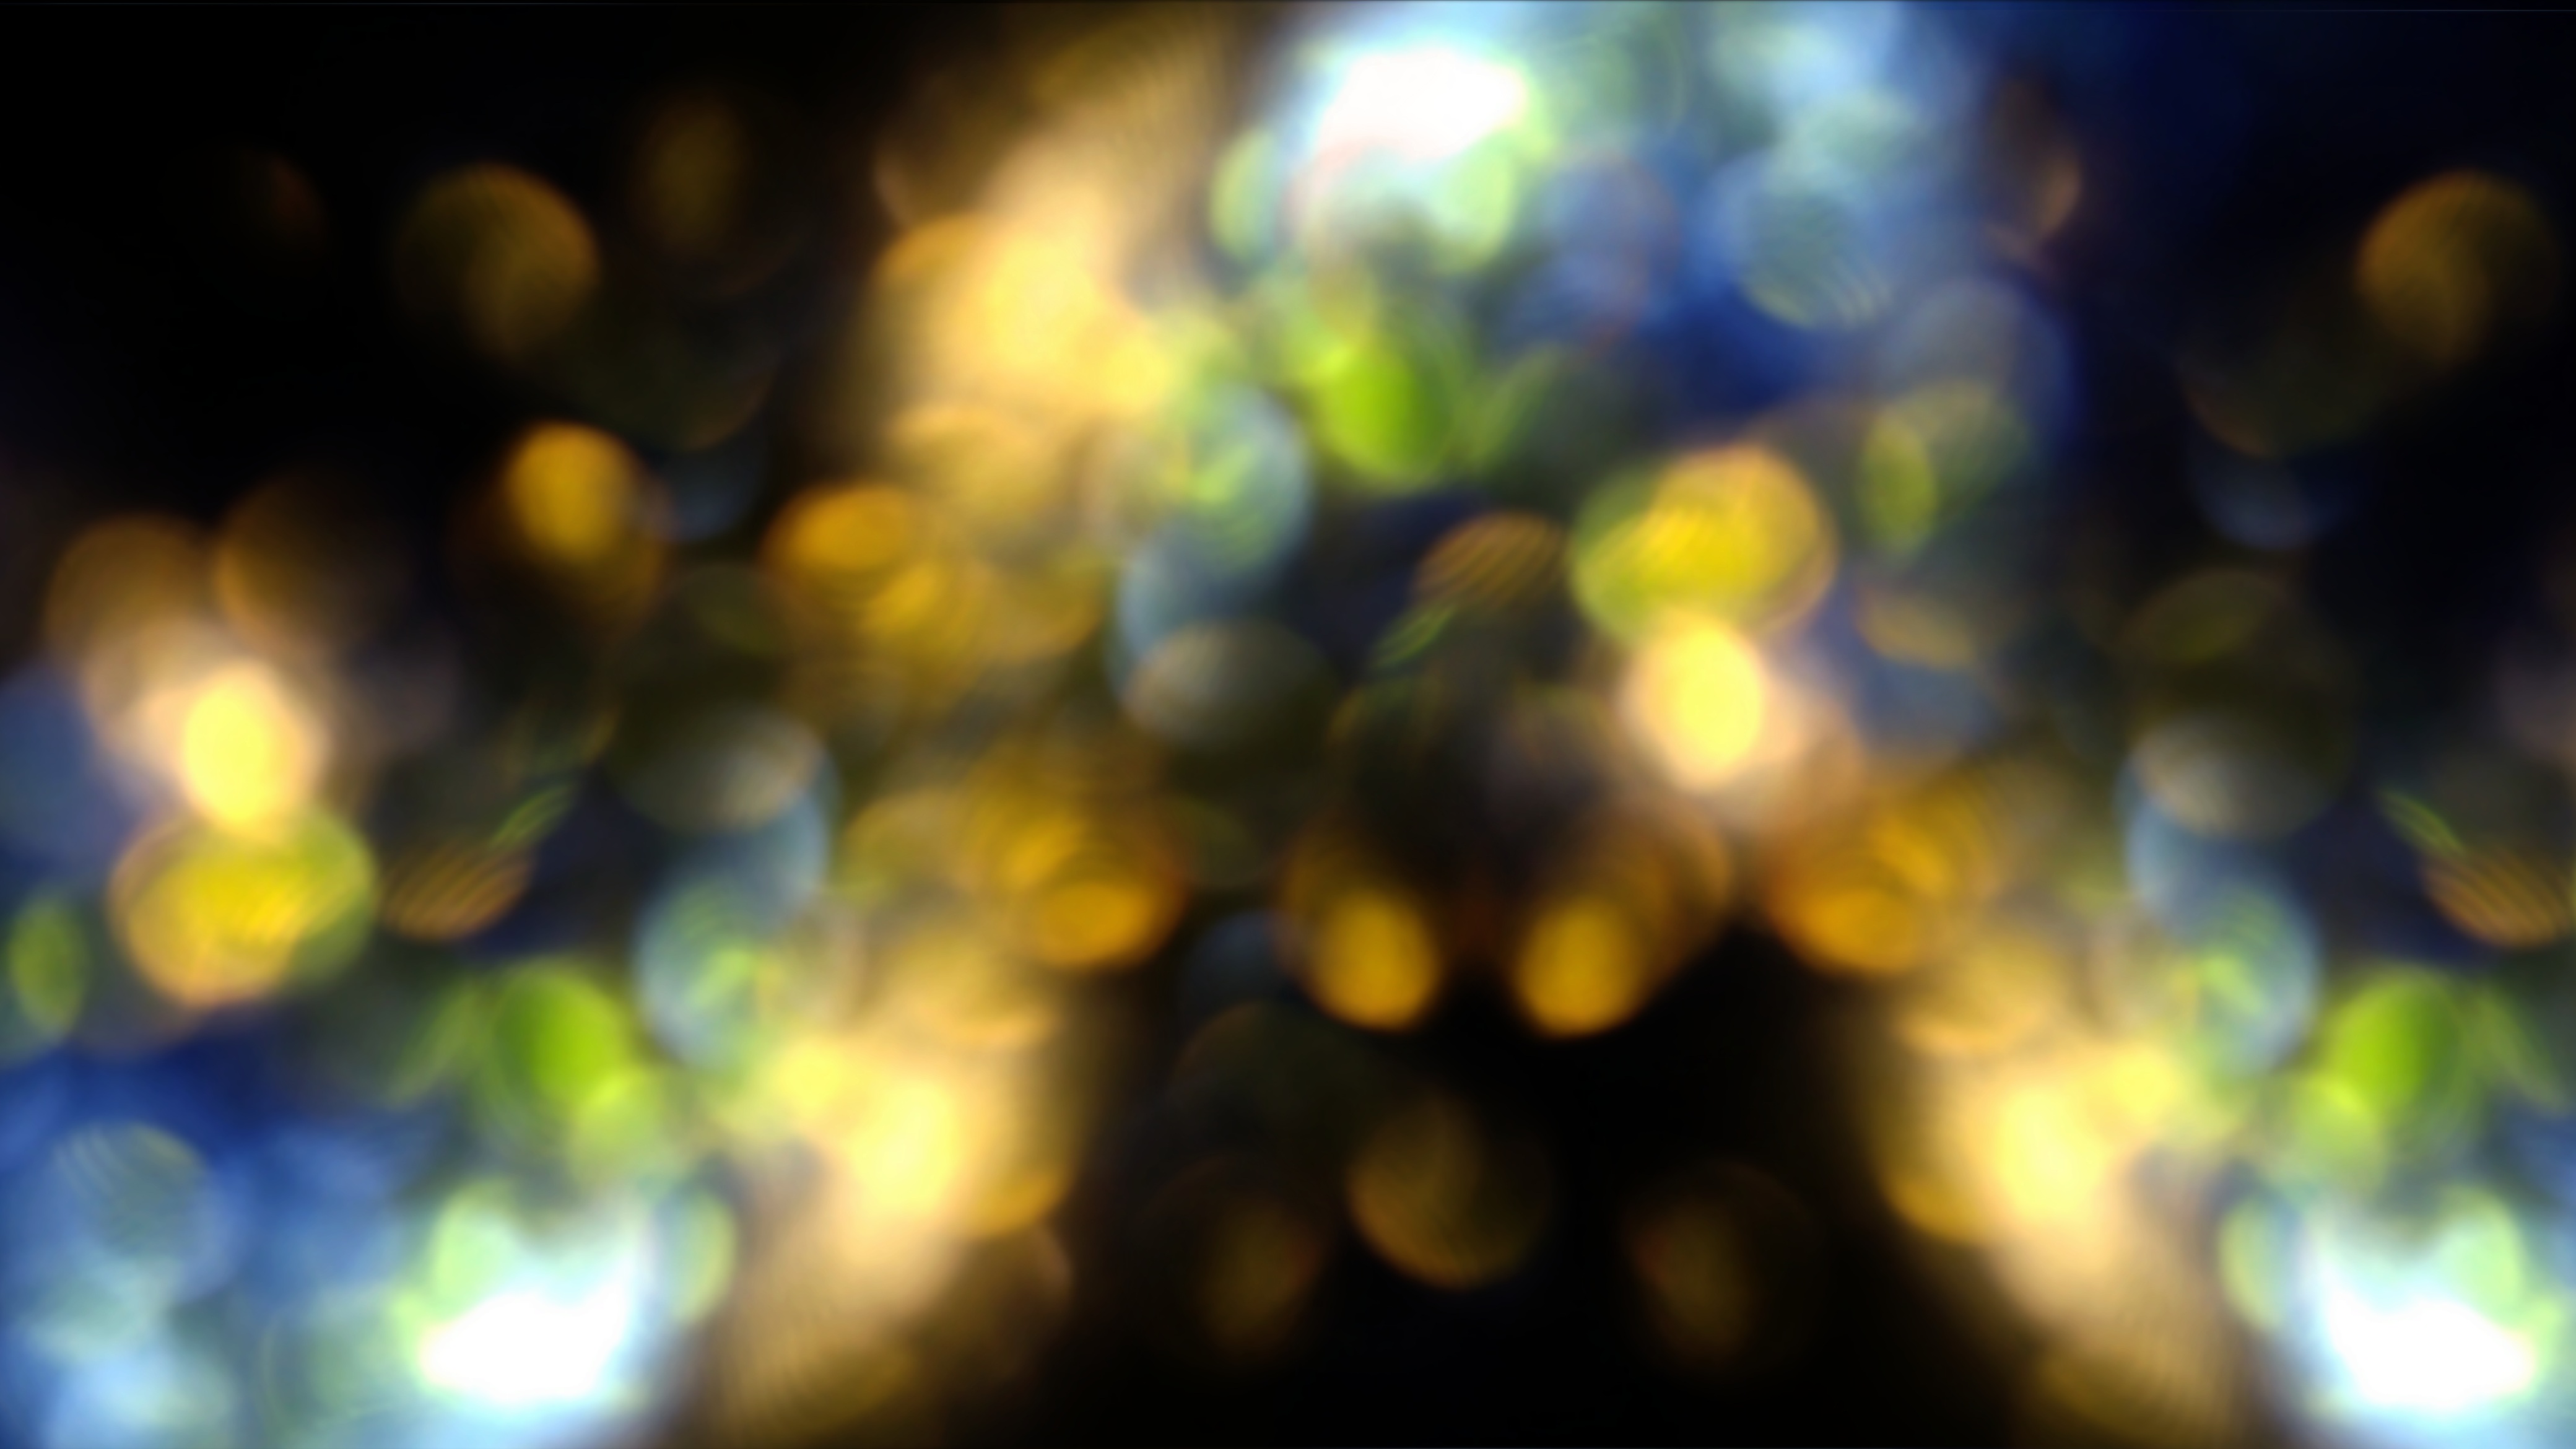
light, bokeh, blur, night, sunlight, flower, reflection, color, colorful, yellow, lighting, circle, lens flare, background image, colors, background, wallpaper, brightness, macro photography, particles, abstract background, brilliantine, abstract wallpapers, desktop wallpapers, computer wallpaper, fractal art